Ada Adler

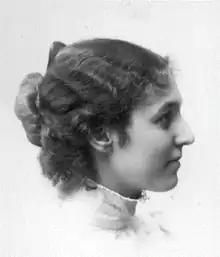
Ada Adler c. 1900

Ada Sara Adler (18 February 1878 – 28 December 1946) was a Danish classical scholar and librarian.